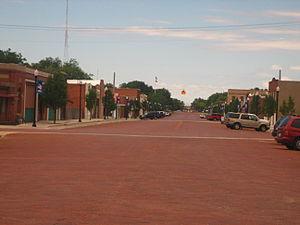
La ville de Panhandle est le siège du comté de Carson, dans l’État du Texas, aux États-Unis. Sa population s’élevait à 2 452 habitants lors du recensement de 2010, estimée à 2 370 habitants en 2016.